Progeroid syndromes

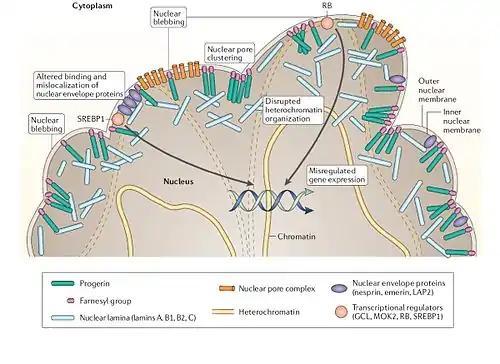
Lamin is required at the inner nuclear membrane to ensure the nucleus keeps its shape. Mutations in LMNA causes dysfunctional lamin, and the nucleus can no longer keeps its shape. This leads to mislocalisation of heterochromatin, which normally lie in close proximity, or with, the nuclear matrix, nuclear blebbing and misregulation of gene expression.

"Hutchinson–Gilford progeria syndrome" (HGPS) and "restrictive dermopathy" (RD) are two PS caused by a defect in lamin A/C, which is encoded by the "LMNA" gene. Lamin A is a major nuclear component that determines the shape and integrity of the nucleus, by acting as a scaffold protein that forms a filamentous meshwork underlying the inner nuclear envelope, the membrane that surrounds the nucleus.